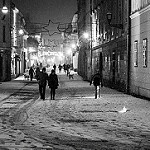
Scene: Outdoor